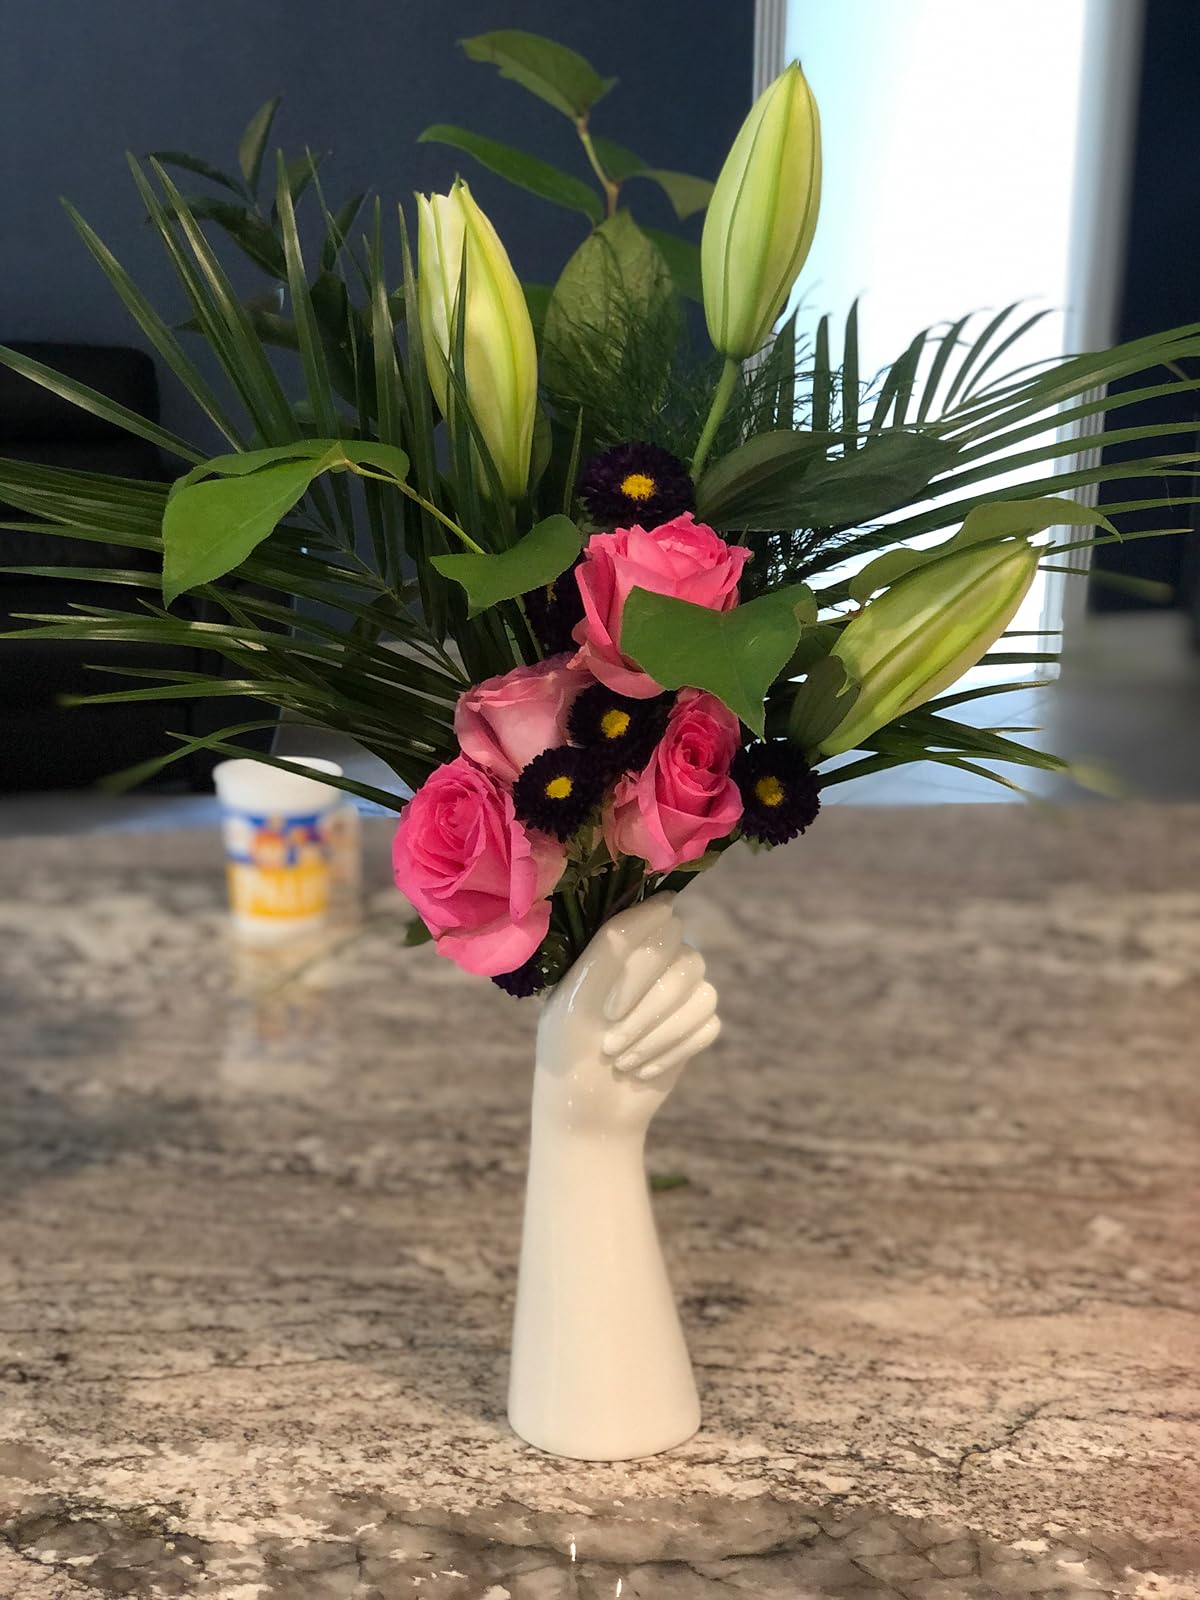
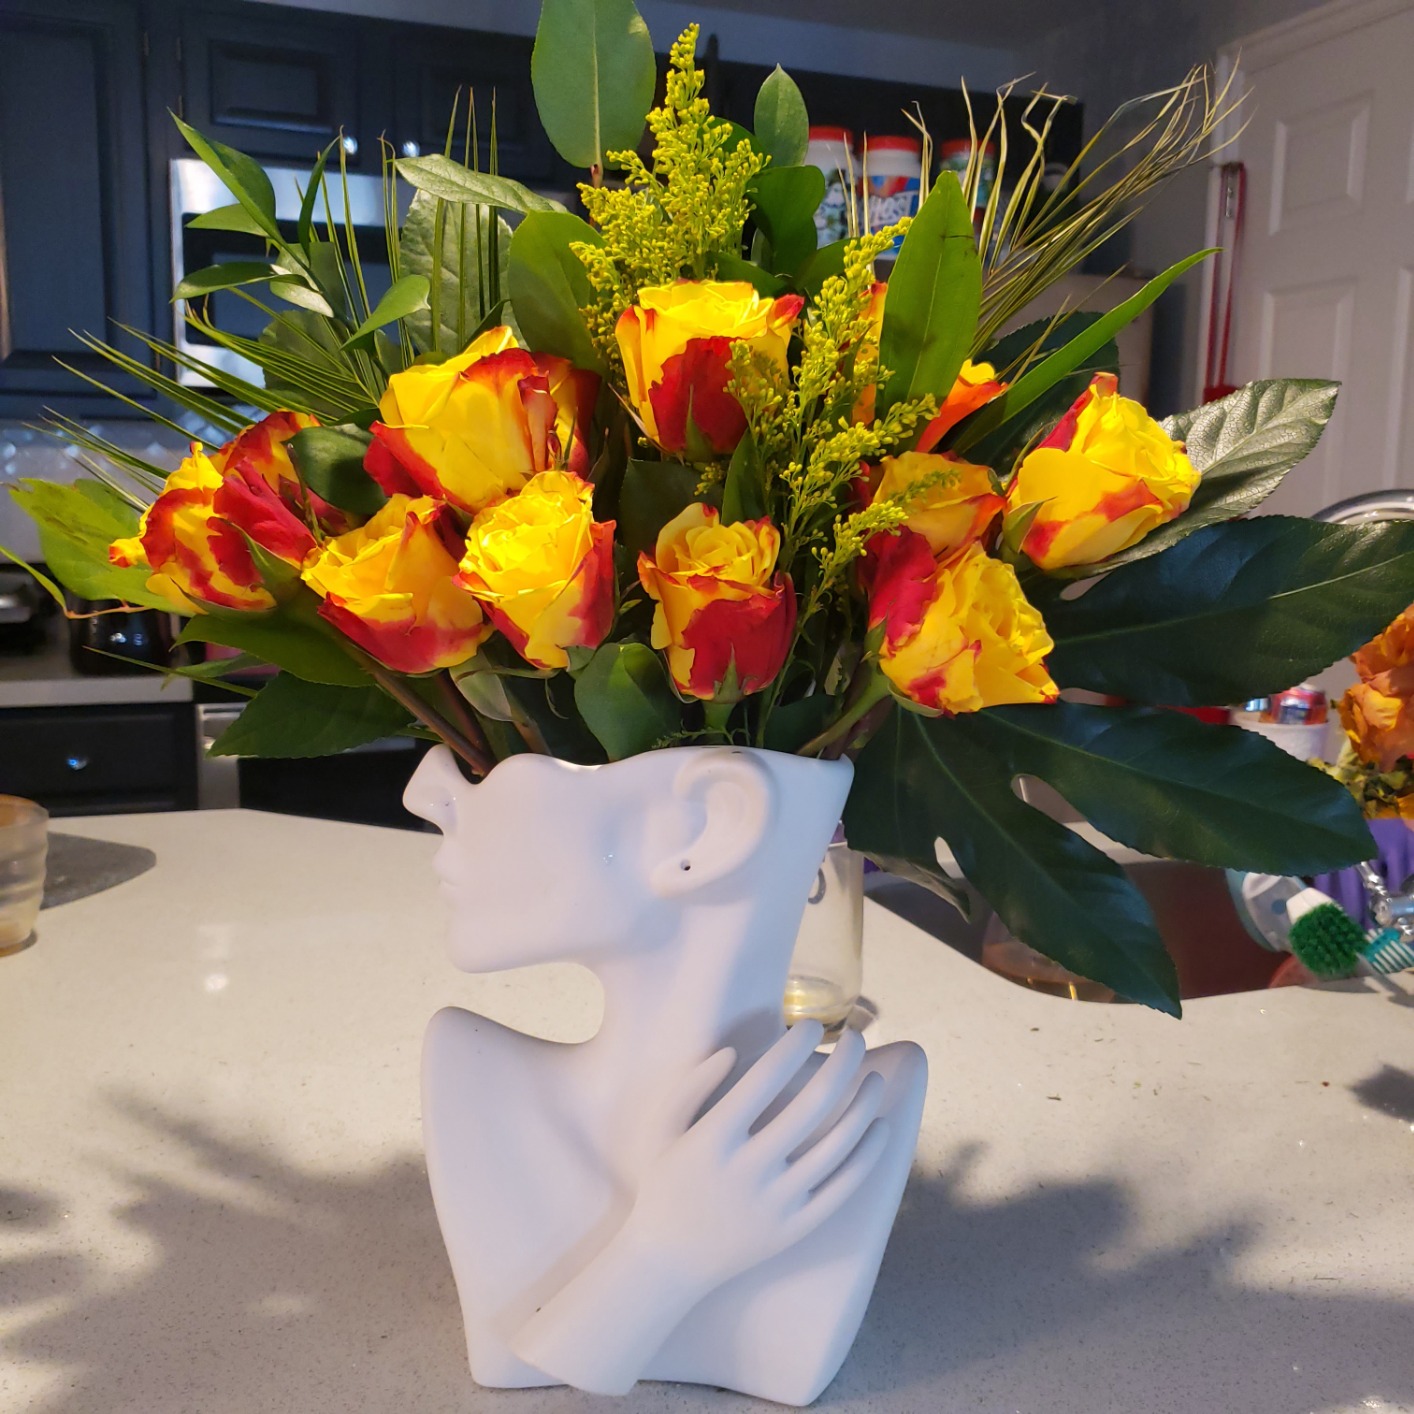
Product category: vase
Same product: no